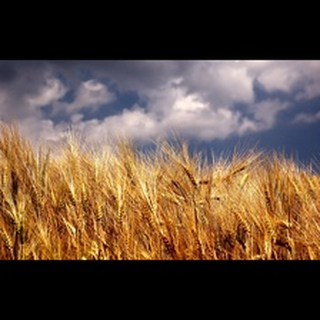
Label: wheat_blast